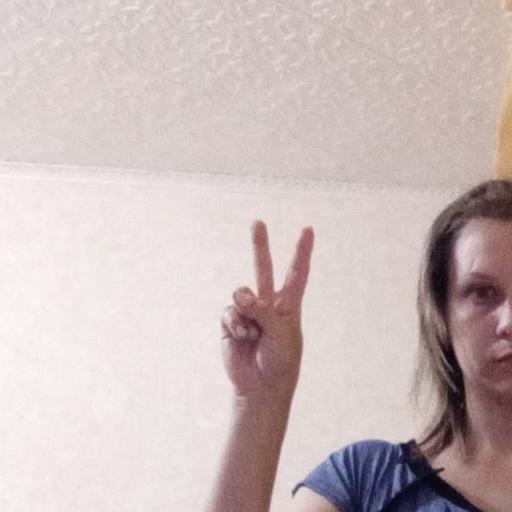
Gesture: peace